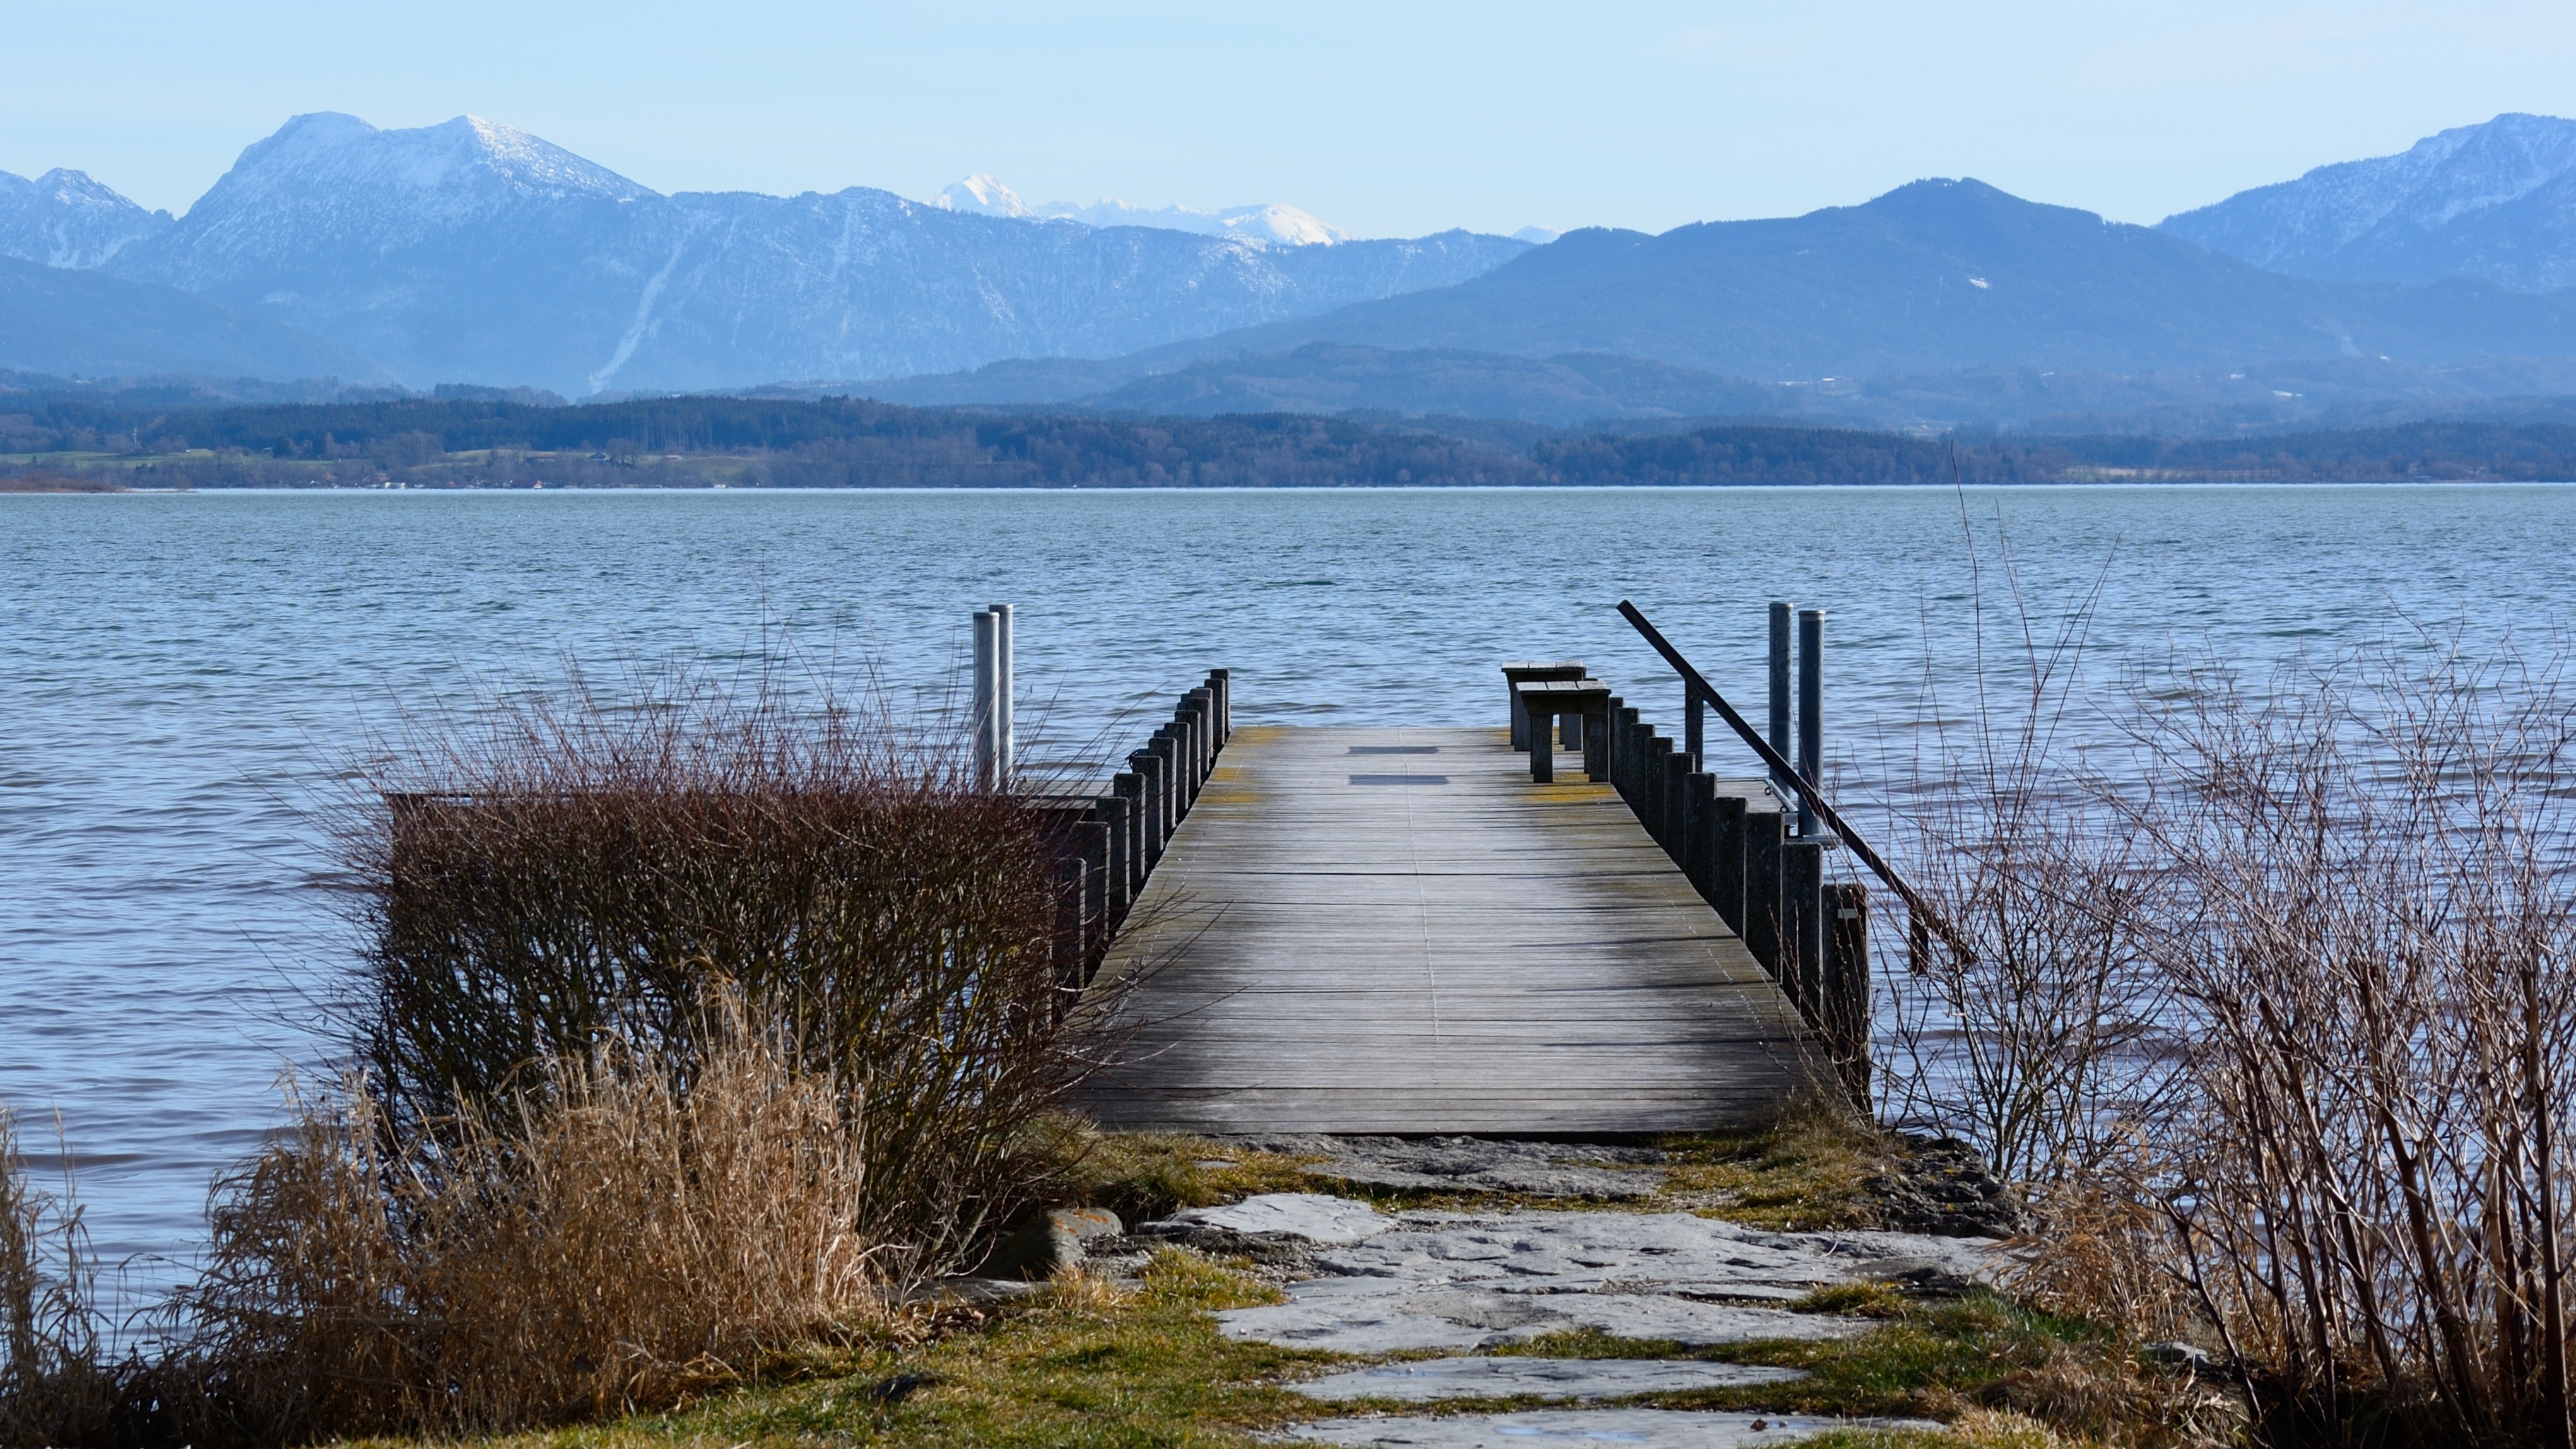
water, lake, lake district, pier, boardwalk, sky, natural landscape, loch, sound, dock, wilderness, mountain, highland, walkway, tree, sea, reservoir, fell, grass, landscape, hill, inlet, mountain range, bank, cloud, river, ocean, nonbuilding structure, fjord